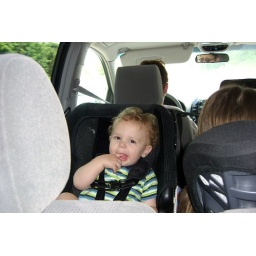
Cammy in the van on the ride home from PA.